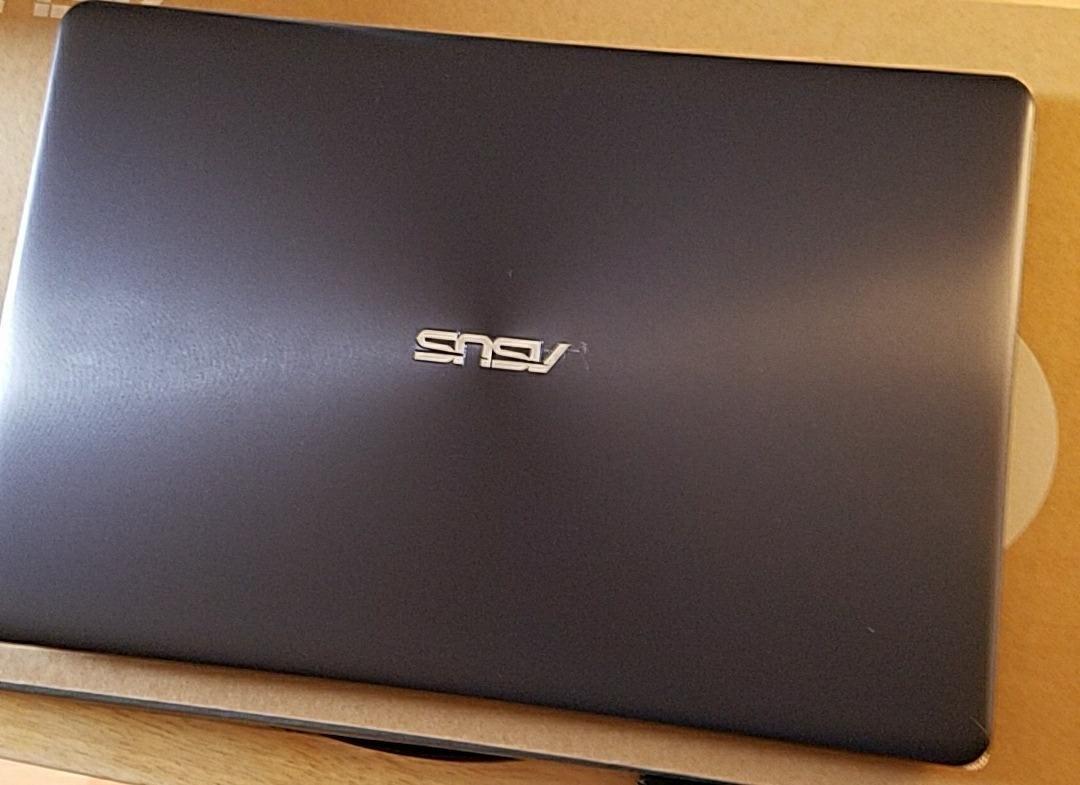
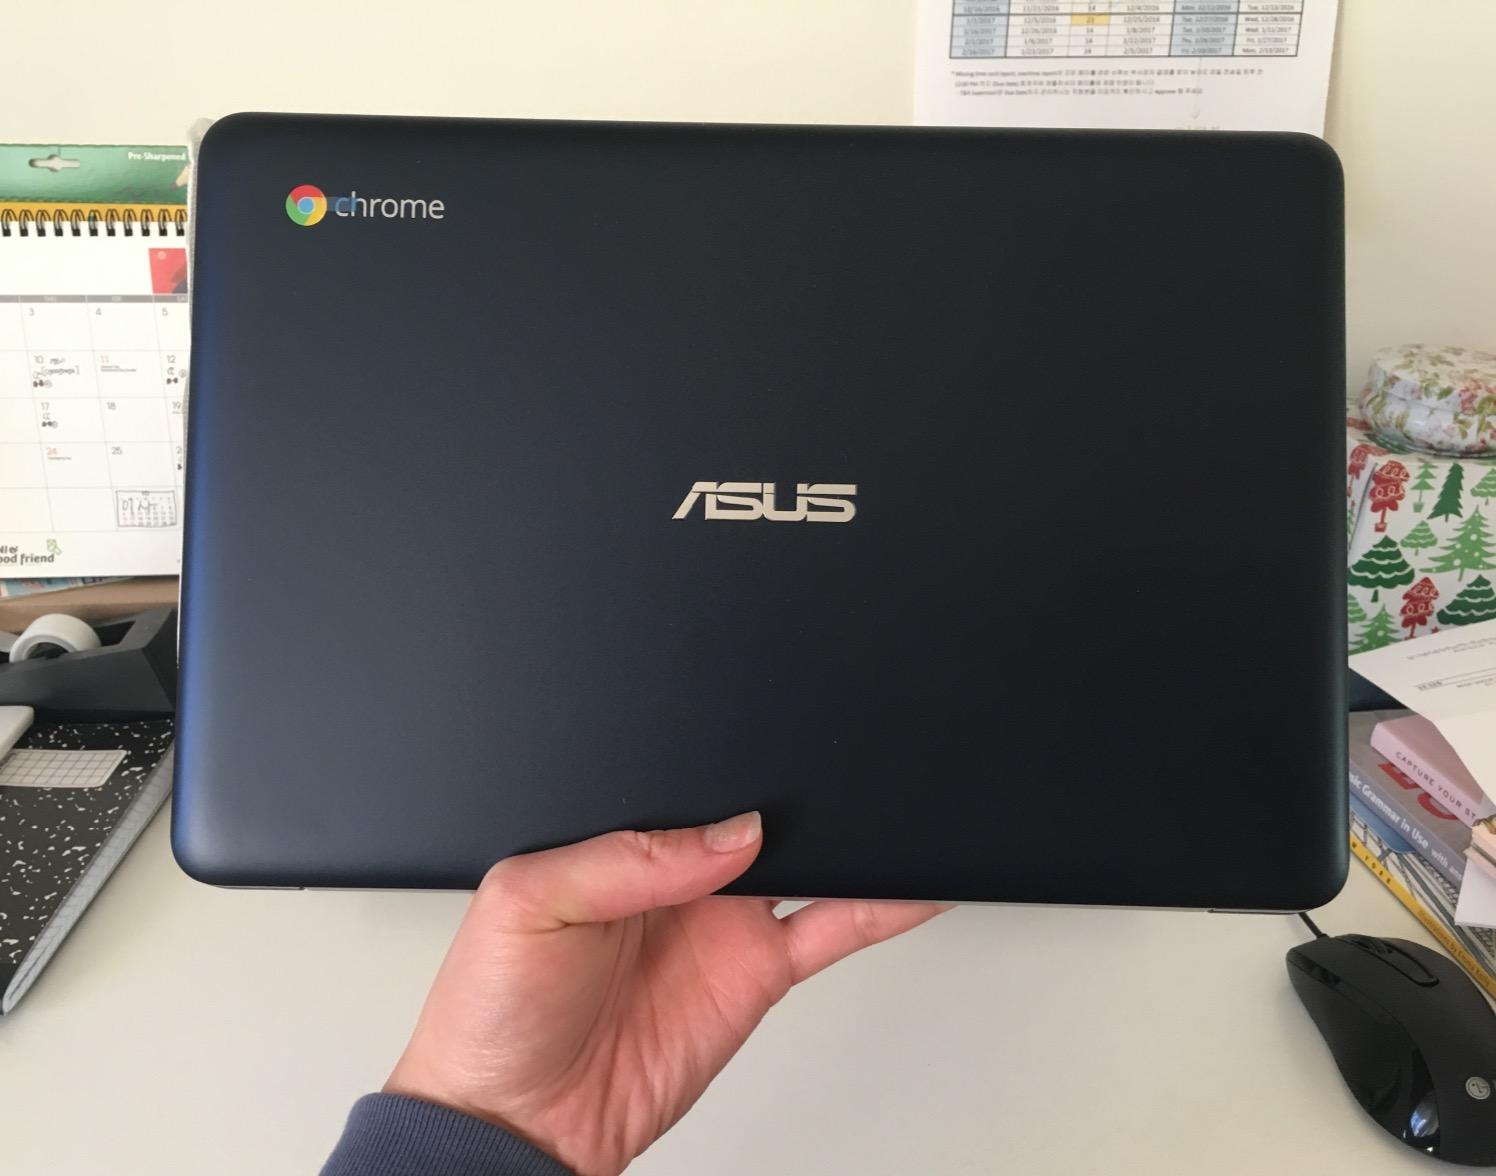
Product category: laptop
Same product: no